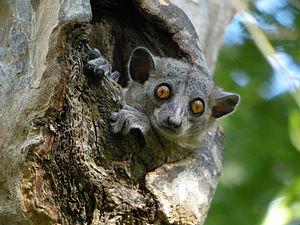
Toutes les espèces de lémuriens sont des primates strepsirrhiniens endémiques de Madagascar. Elles vont du Microcèbe de Mme Berthe, le plus petit primate du monde, jusqu'à l'Indri. Toutefois, les espèces récemment éteintes avaient une taille beaucoup plus grande. En 2010, cinq familles, 15 genres et 101 espèces et sous espèces de lémuriens sont officiellement reconnus. Sur les 111 espèces et sous-espèces, l'Union internationale pour la conservation de la nature en classe huit comme en danger critique d'extinction, 18 en danger, 15 vulnérables, quatre quasi menacées, huit de préoccupation mineure, 41 sont considérées de données insuffisantes, et sept n'ont pas encore été évaluées. Entre 2000 et 2008, 39 nouvelles espèces ont été décrites et neuf autres taxons sont redevenus valides.
Madagascar présente une importance particulière pour la conservation de la nature, en effet l'île tout entière est considérée comme un point chaud de biodiversité, avec un taux d'endémisme extrêmement important. C'est également un des pays les plus pauvres du monde et il a connu plusieurs crises politiques graves.